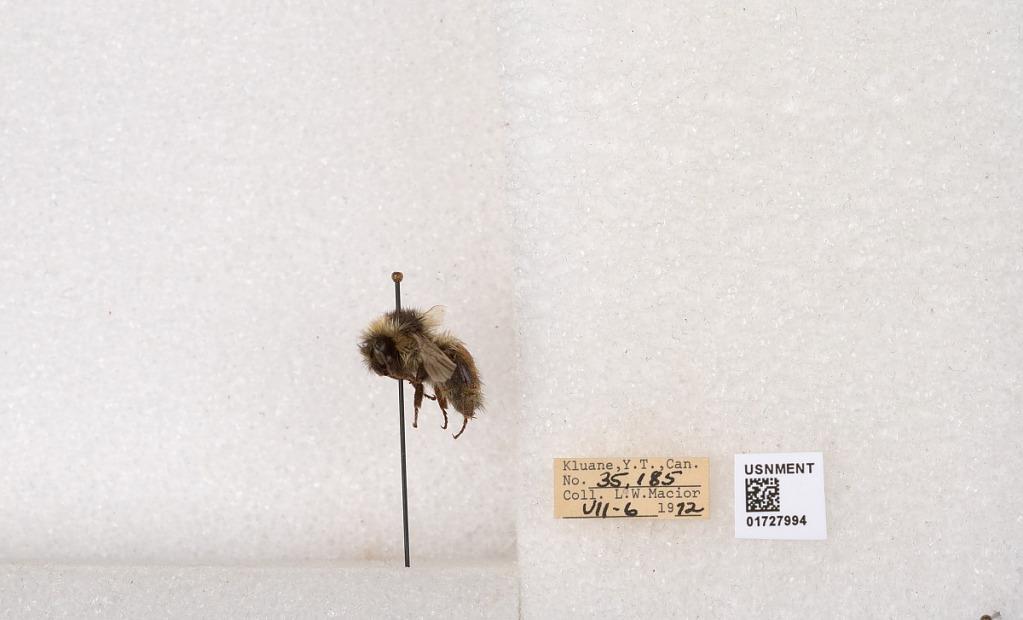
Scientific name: Bombus (Pyrobombus) sylvicola Kirby
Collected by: L. Macior
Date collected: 1972-7-6
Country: Canada
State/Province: Yukon
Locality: Kluane
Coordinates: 61.2426, -139.113